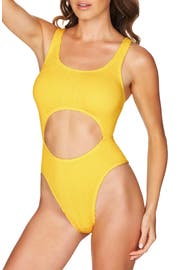
stretchy and resilient ribbed maxxam fabric enhances the 80 vibe of this cutout and cut up to there one one-piece suit that think it s two